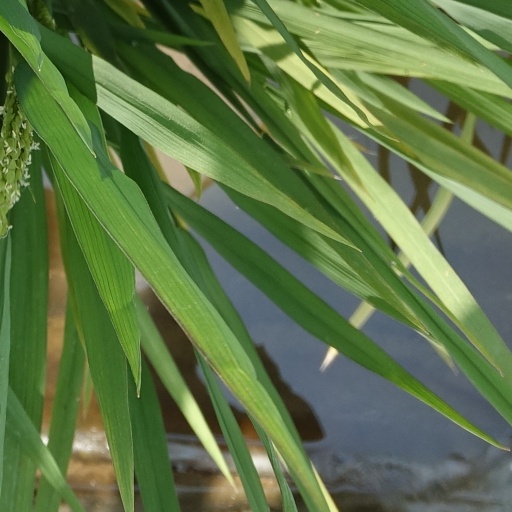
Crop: rice